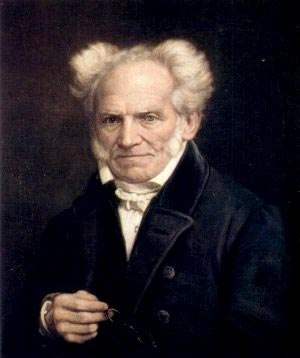
Fri vilje / I vestlig filosofi / Andre synsvinkler
Meget af Arthur Schopenhauers tænkning er fokuseret på begrebet vilje og dets relation til frihed.
Fri vilje er et centralt begreb inden for filosofi og religion. Med menneskets fri vilje menes, at den blotte fornuft i en vis udstrækning styrer handlinger – uafhængigt af naturlige og overnaturlige faktorer. Én definition af fri vilje er muligheden for, at den handlende kunne have handlet på en anden måde. Den frie vilje ses i mange livssyn som en undtagelse fra en ellers deterministisk verden og er desuden nødvendig for flere af dem, herunder eksistentialismen. Den står i skarp modsætning til fatalismen.